Lambrick Park Secondary School

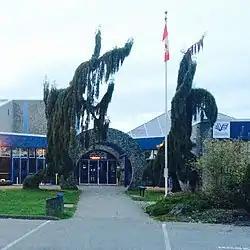
Lambrick Park SS, main entry 2015

Lambrick Park Secondary School is a four-year (grades 9-12) public secondary school located in Saanich, British Columbia, Canada.